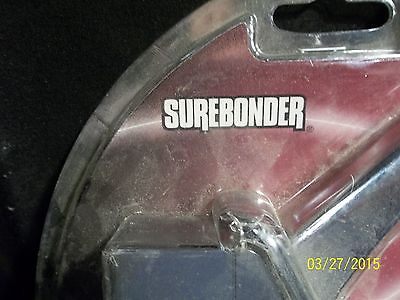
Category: stapler